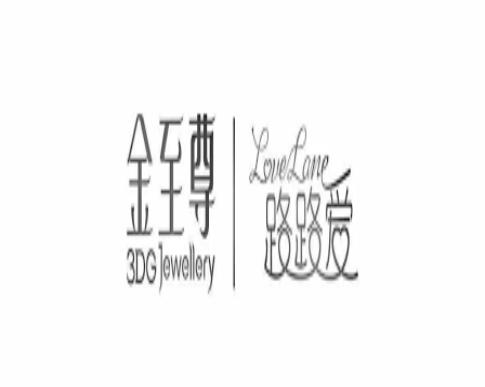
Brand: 3D-GOLD
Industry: Clothes